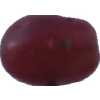
Label: pink_grape